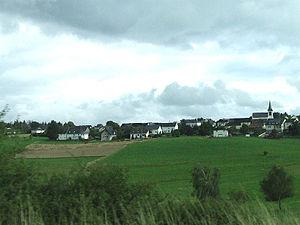
Kliding est une municipalité allemande située dans le land de Rhénanie-Palatinat et l'arrondissement de Cochem-Zell.